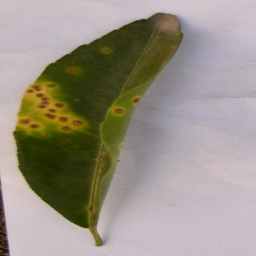
Plant part: leaf
Disease: canker